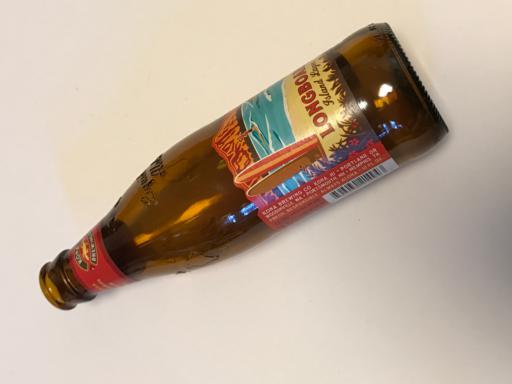
Waste category: glass